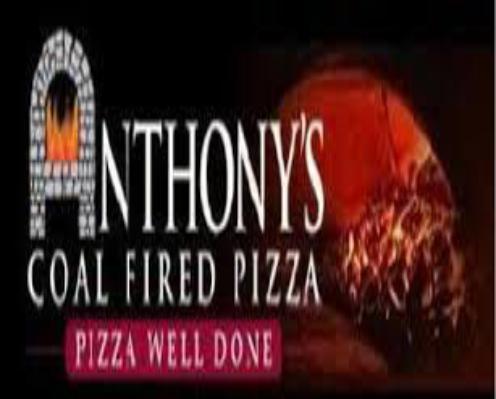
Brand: Anthony's Pizza
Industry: Food